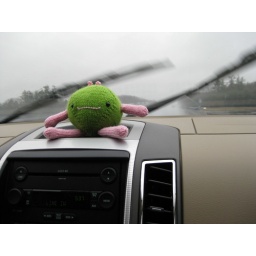
Hanging out in Heather's car while we drive home from NH. I liked the way the wipers were a blur.